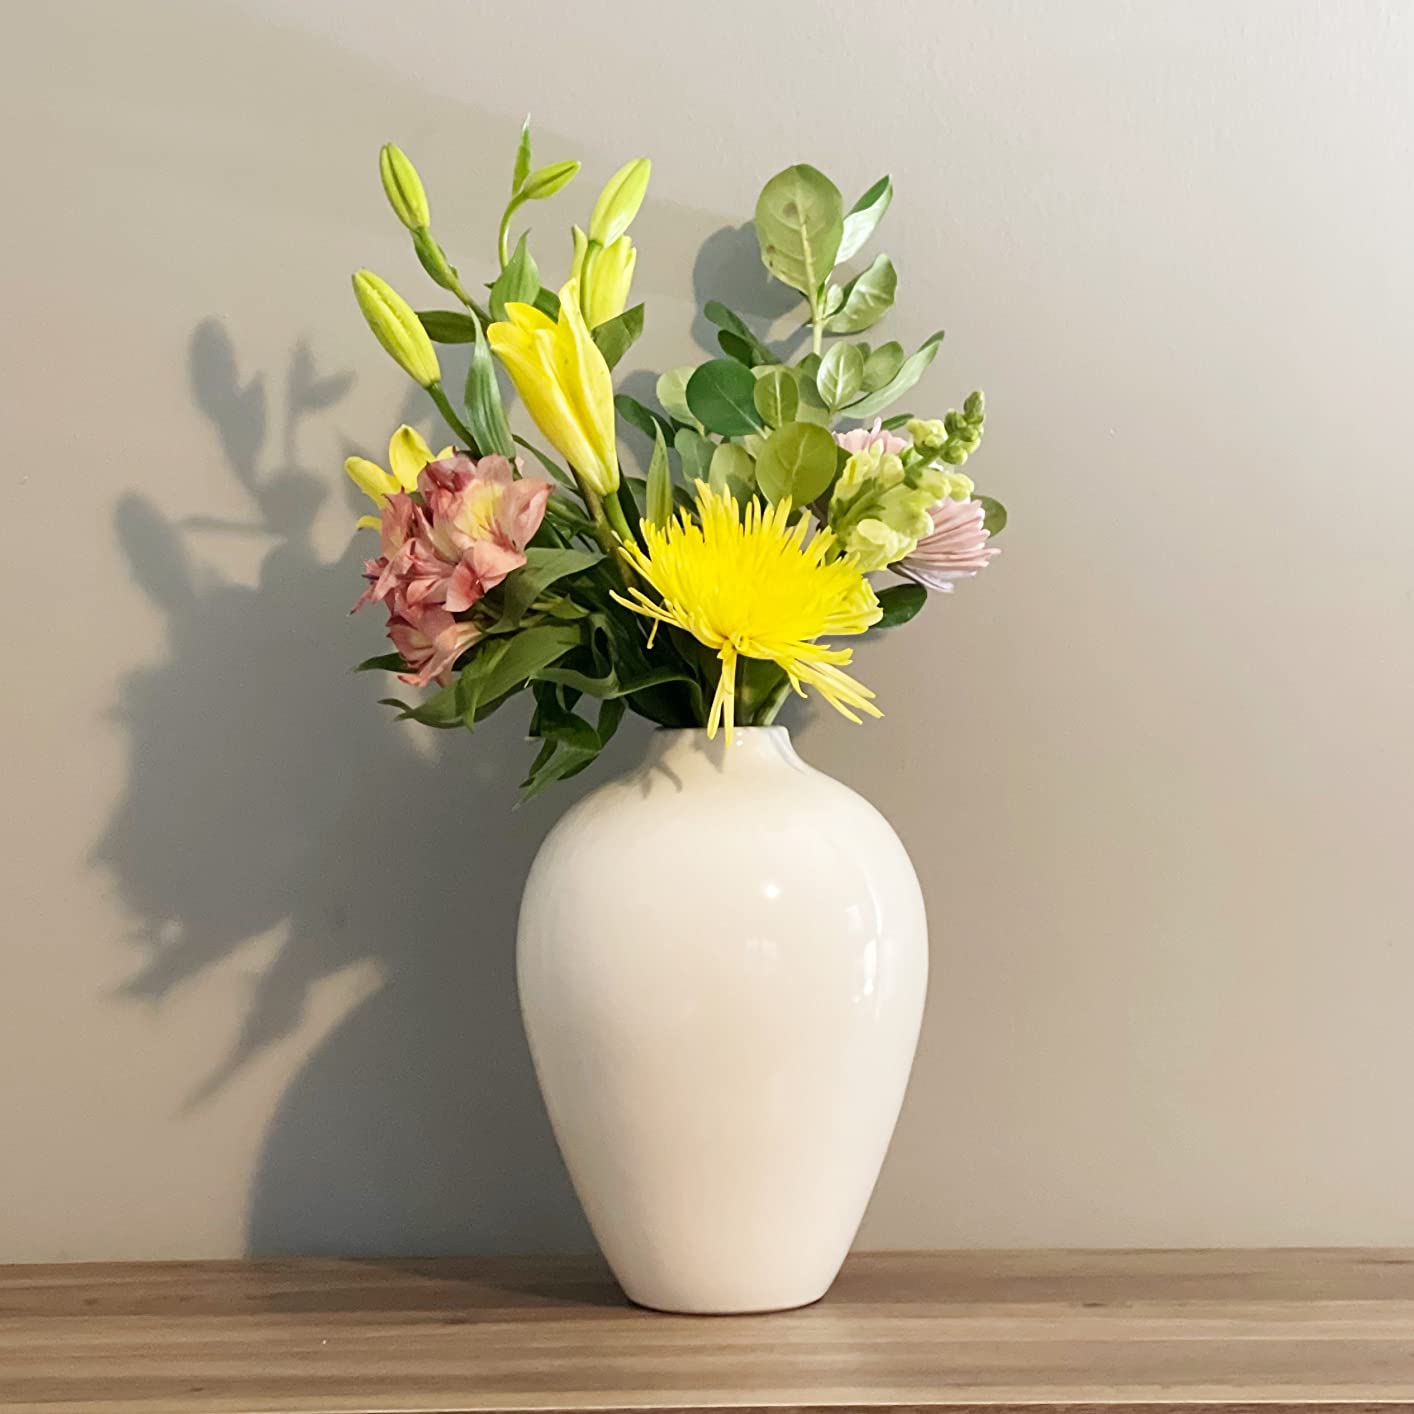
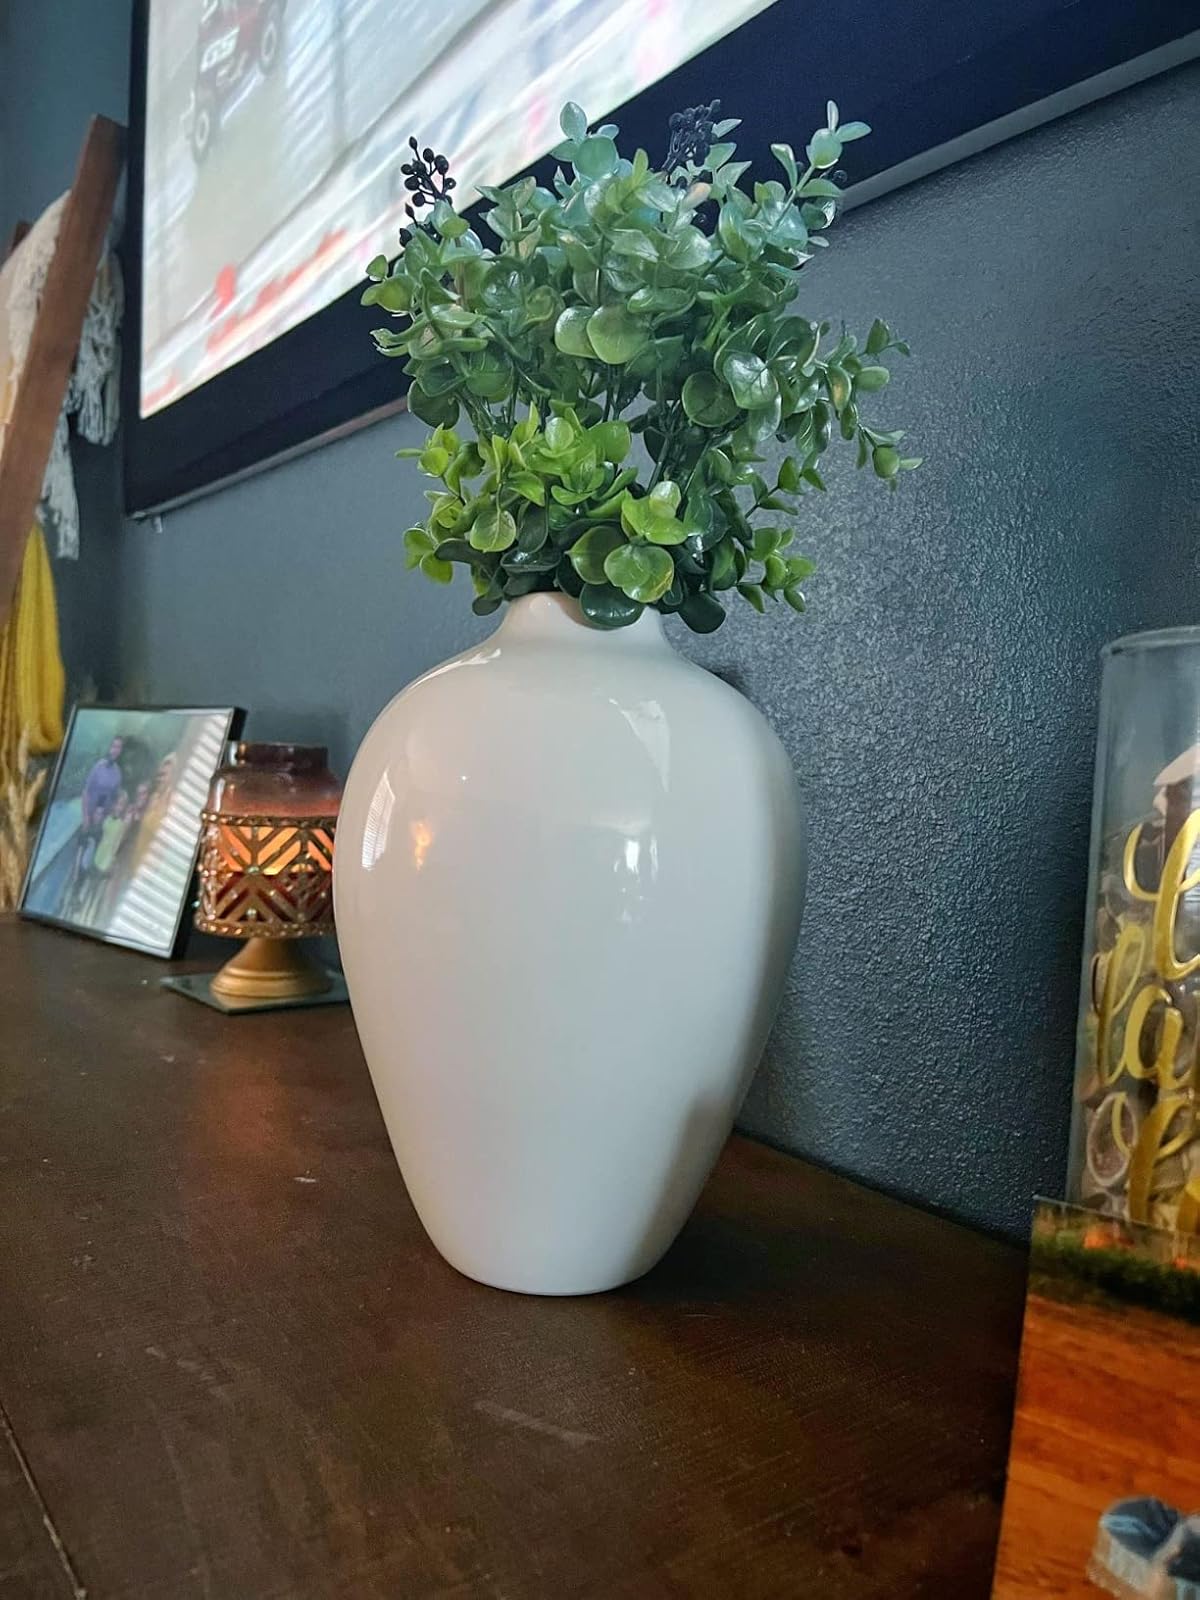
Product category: vase
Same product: yes